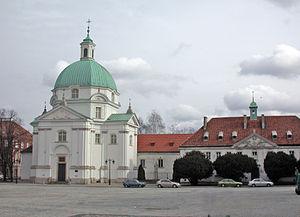
L'église Saint Casimir est une église catholique de Varsovie.